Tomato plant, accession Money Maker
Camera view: bottom (45 deg); turntable rotation: 120 degrees
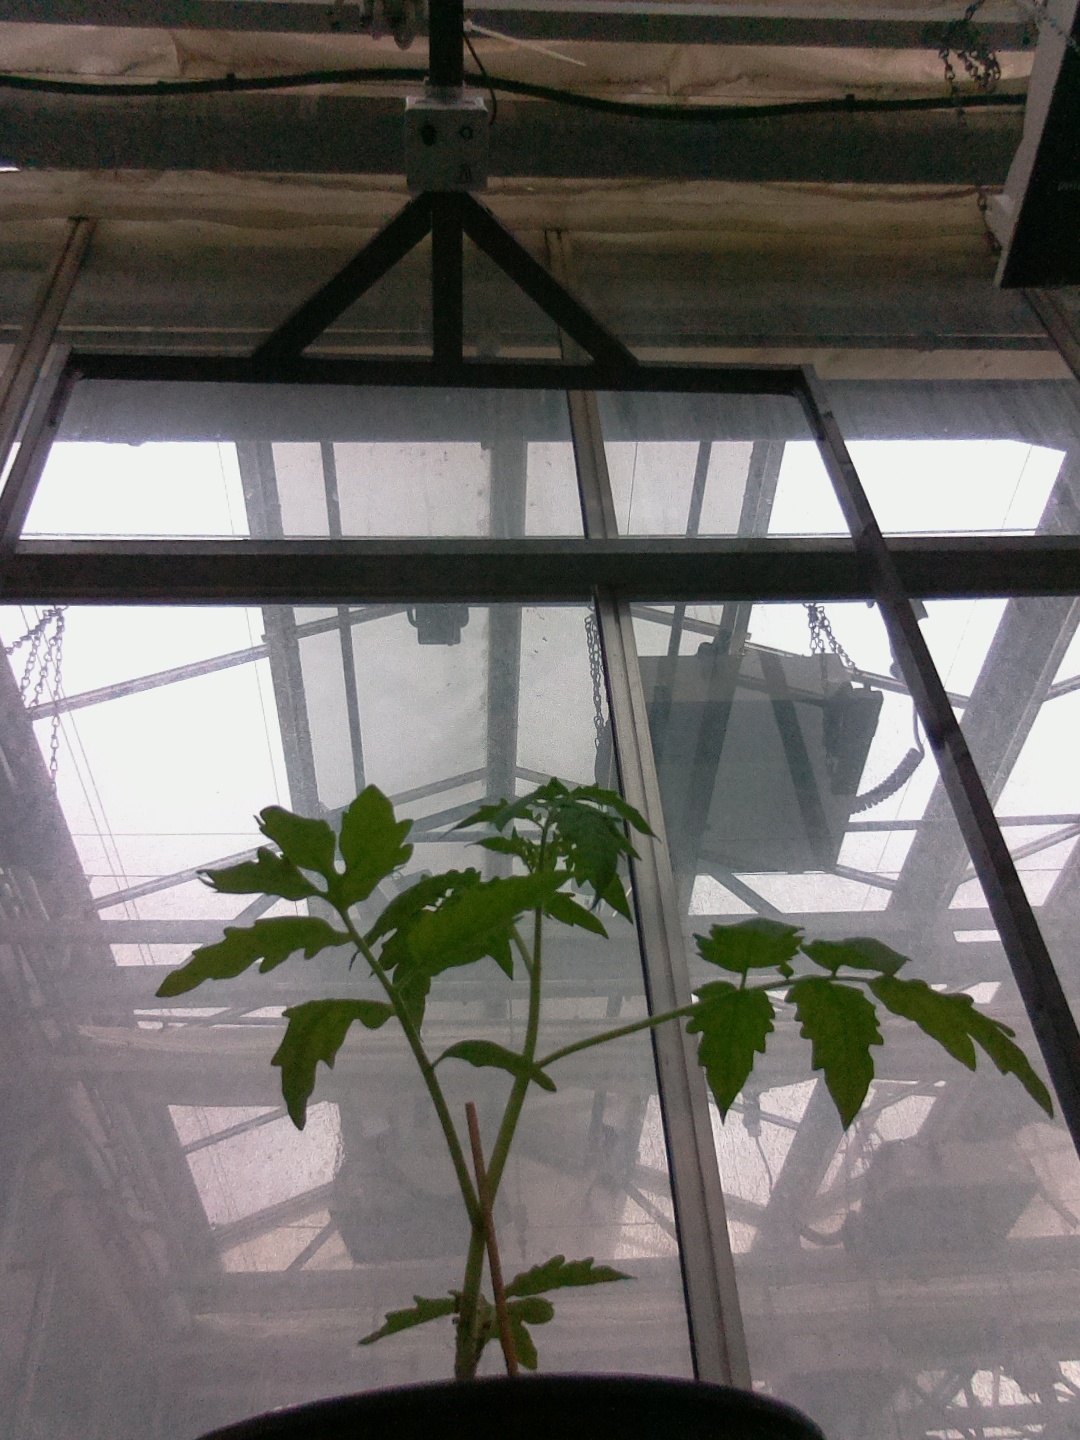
BBCH growth stage 13: 6 of true leaves visible